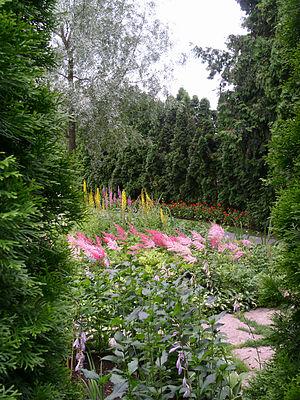
Jardin de Marabou, Sundbyberg, la Suède Français